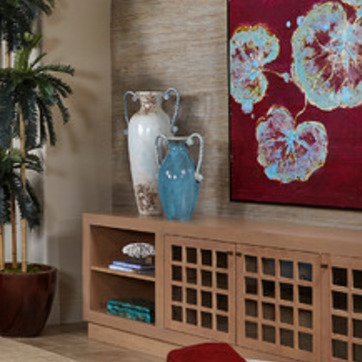
Material: ceramic